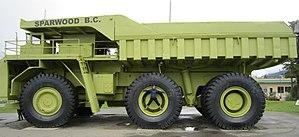
Le Terex 33-19 Titan était un prototype de camion de transport canadien, construit par Terex puis par General Motors. Il avait une masse à vide de 235 t et une charge utile de 335 t. Il était alimenté par un moteur 16-cylindres de 169,5 l développant 3 300 hp, couplé à un générateur. Ce dernier alimentait quatre moteurs électriques à traction, situés sur chaque roue arrière. L'engin faisait 20,1 m de long et 6,9 m de haut. Construit en 1974 à l'usine GM de London, il a subi douze mois de tests en Californie. En 1978, il fut assemblé à Sparwood pour Kaiser Ressources. Il finit son service dans une mine de charbon en 1990, car devenu trop cher à exploiter. En 1994, Elkview Coal Corporation en fit cadeau à la chambre de commerce de Sparwood, qui l'a exposé dans la ville. Son moteur fut alors retiré. Aucun autre camion de cette taille ne vit le jour, en partie à cause des énormes tensions et efforts que doit subir le châssis.